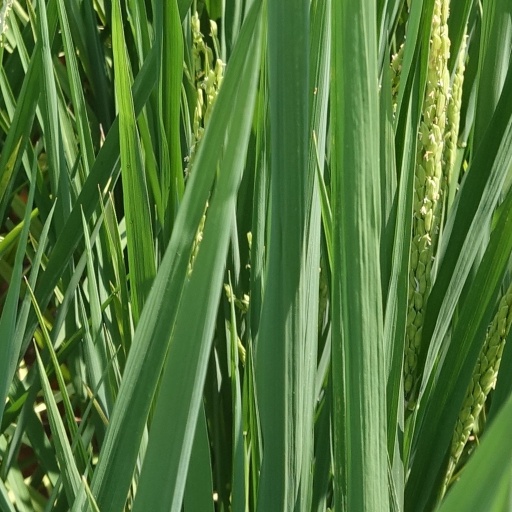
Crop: rice